Cysticercus

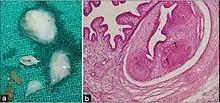
Resected gross specimen of cysicercus from the human brain, (a) and photomicrograph of hematoxylin and eosin stained section, (b) cysticercus cellulosae with an undulating bladder wall and scolex. Three suckers along with rows of hooklets (arrow) can be identified on the scolex (×200, original magnification)

A cysticercus is a bladder-like transparent vesicle. It is composed of two main parts: the vesicular wall and a scolex. The vesicular wall is a complex structure made up of three distinct layers. The outermost is a smooth and undifferentiated layer called cuticular mantle. The middle is composed of cells that resemble epithelial cells. The innermost is made up of muscle and other fibres. Inside the vesicular wall is an invaginated (facing inward) scolex. The scolex contains suckers and hooks, and a neck attached to a rudimentary body segment.